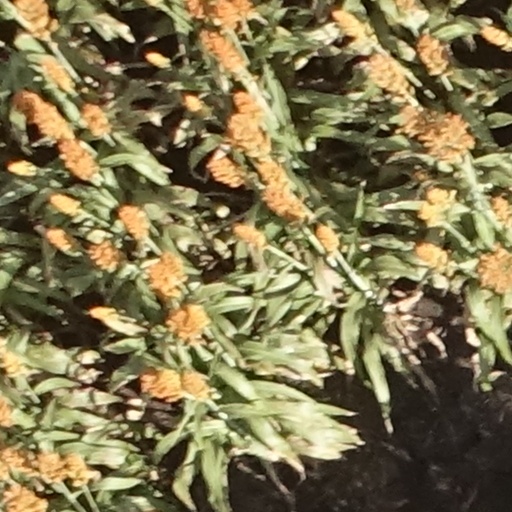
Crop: sorghum